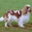
Label: dog